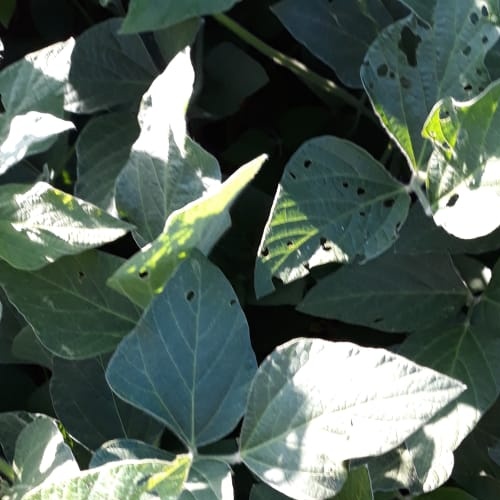
Label: Caterpillar